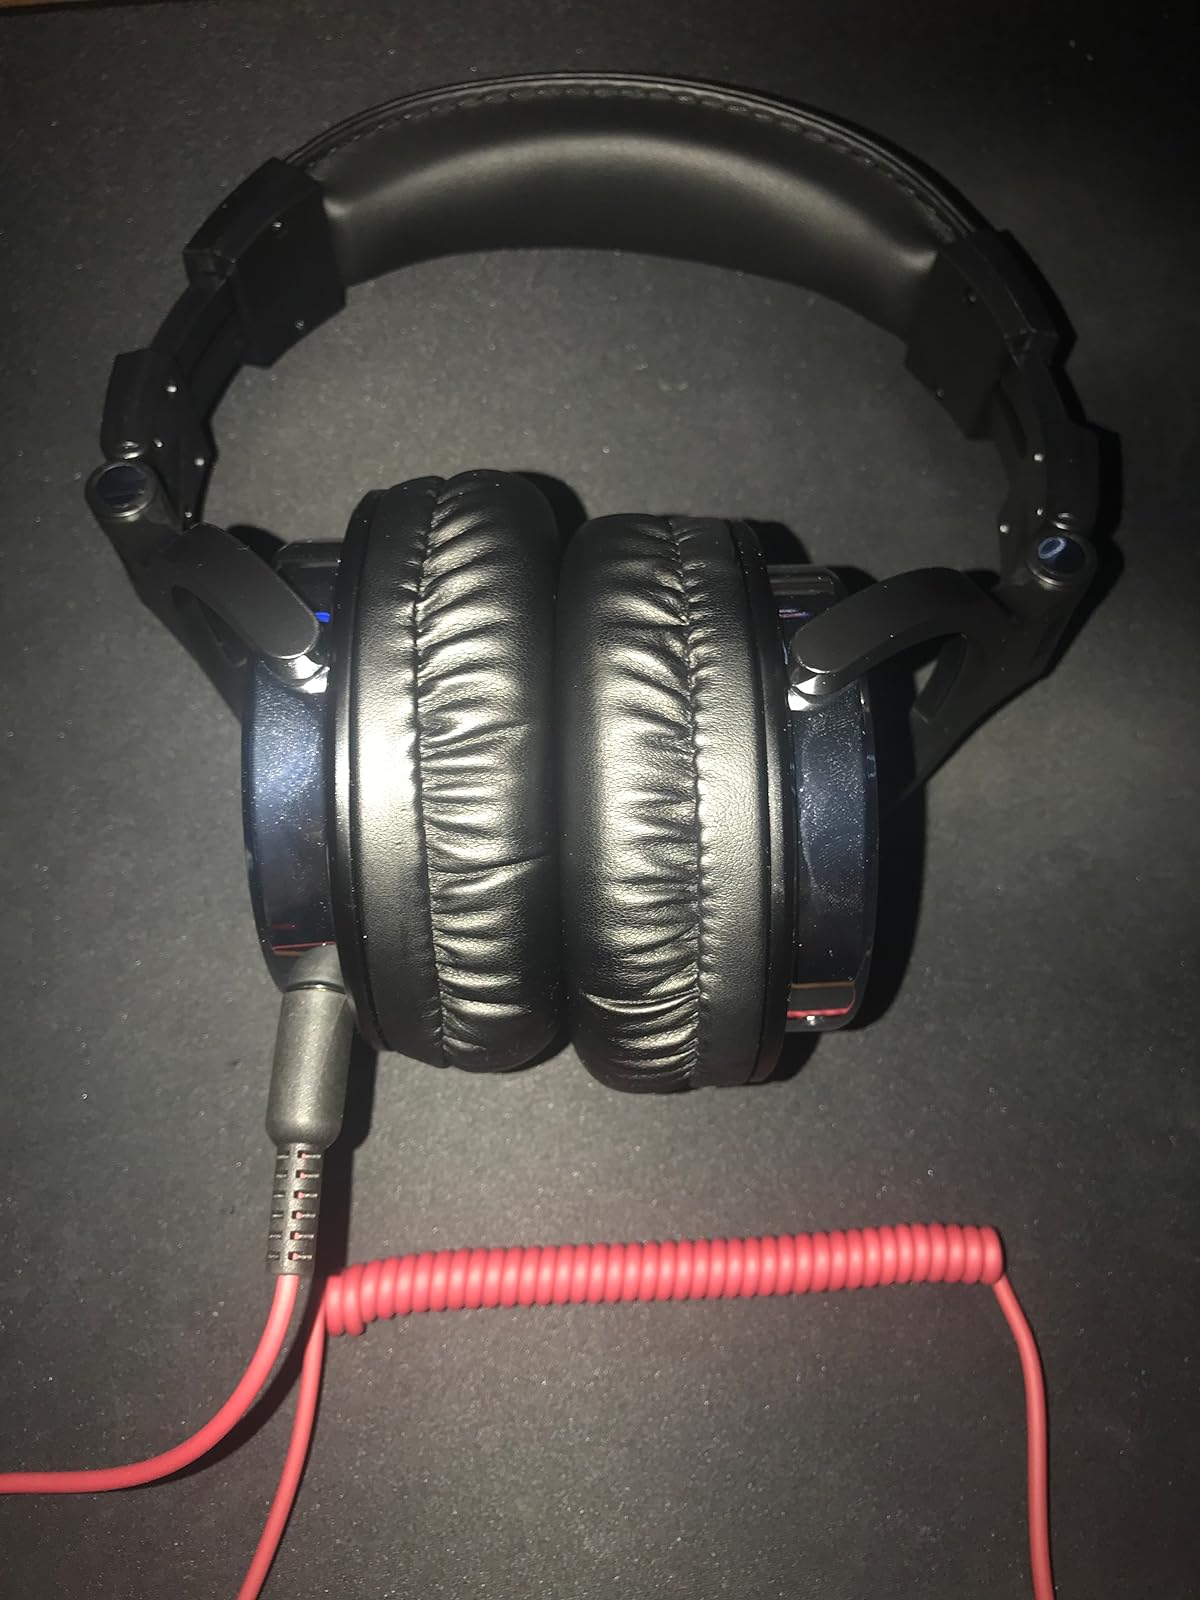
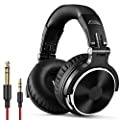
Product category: headphones
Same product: yes